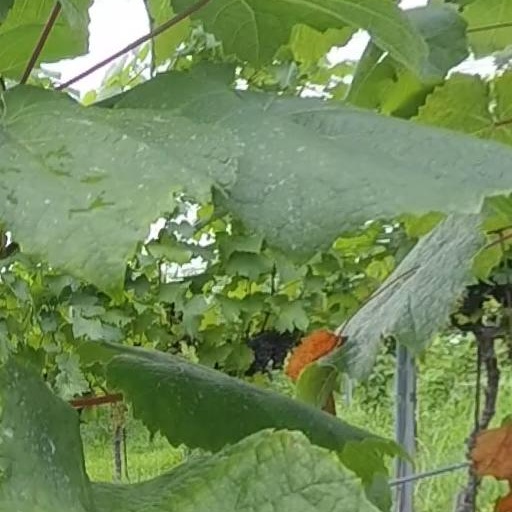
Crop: grape